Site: brandenburg
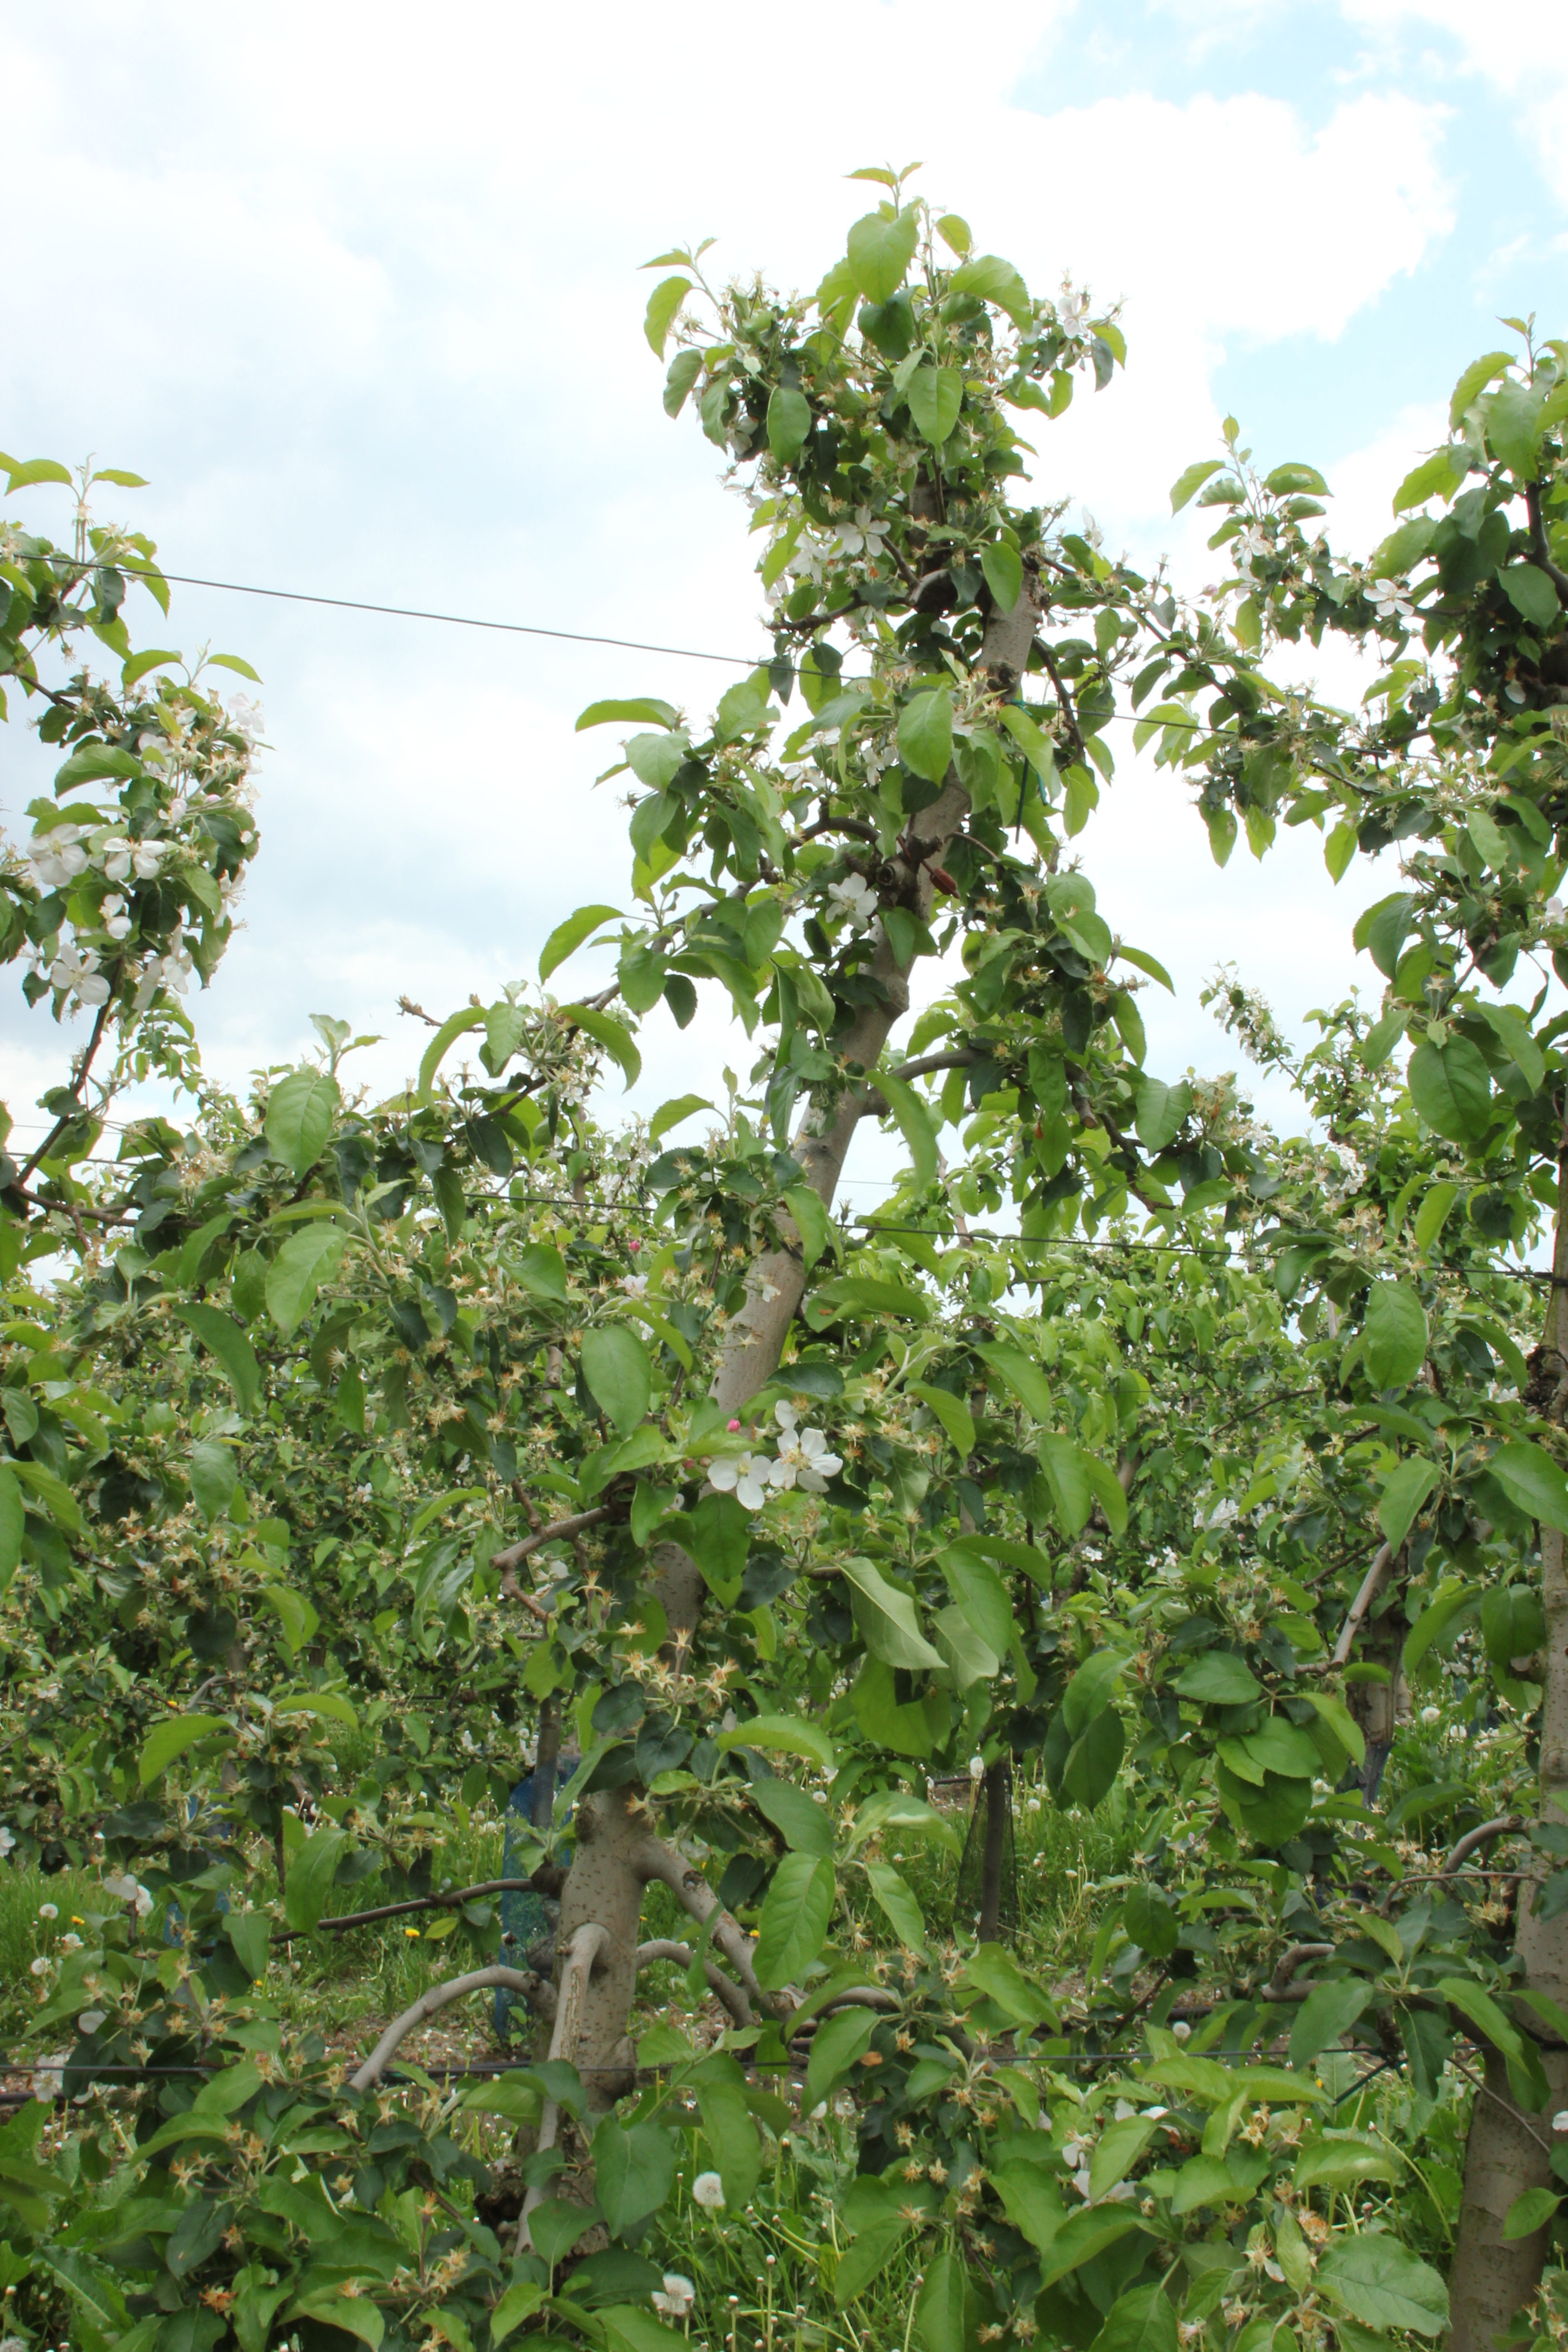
Growth stage (BBCH 67): Flowering